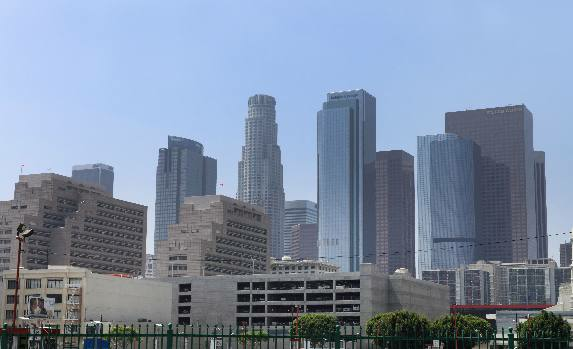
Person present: No